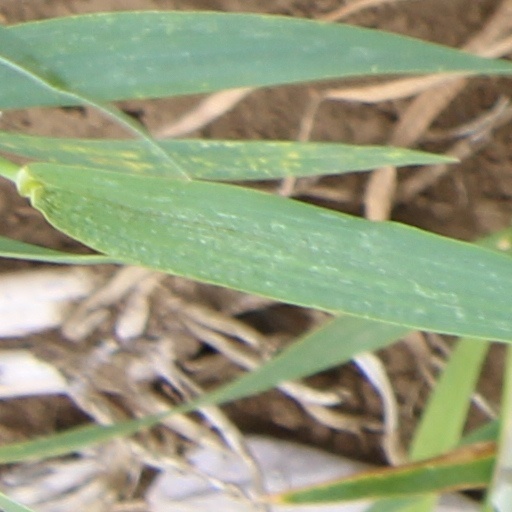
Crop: wheat